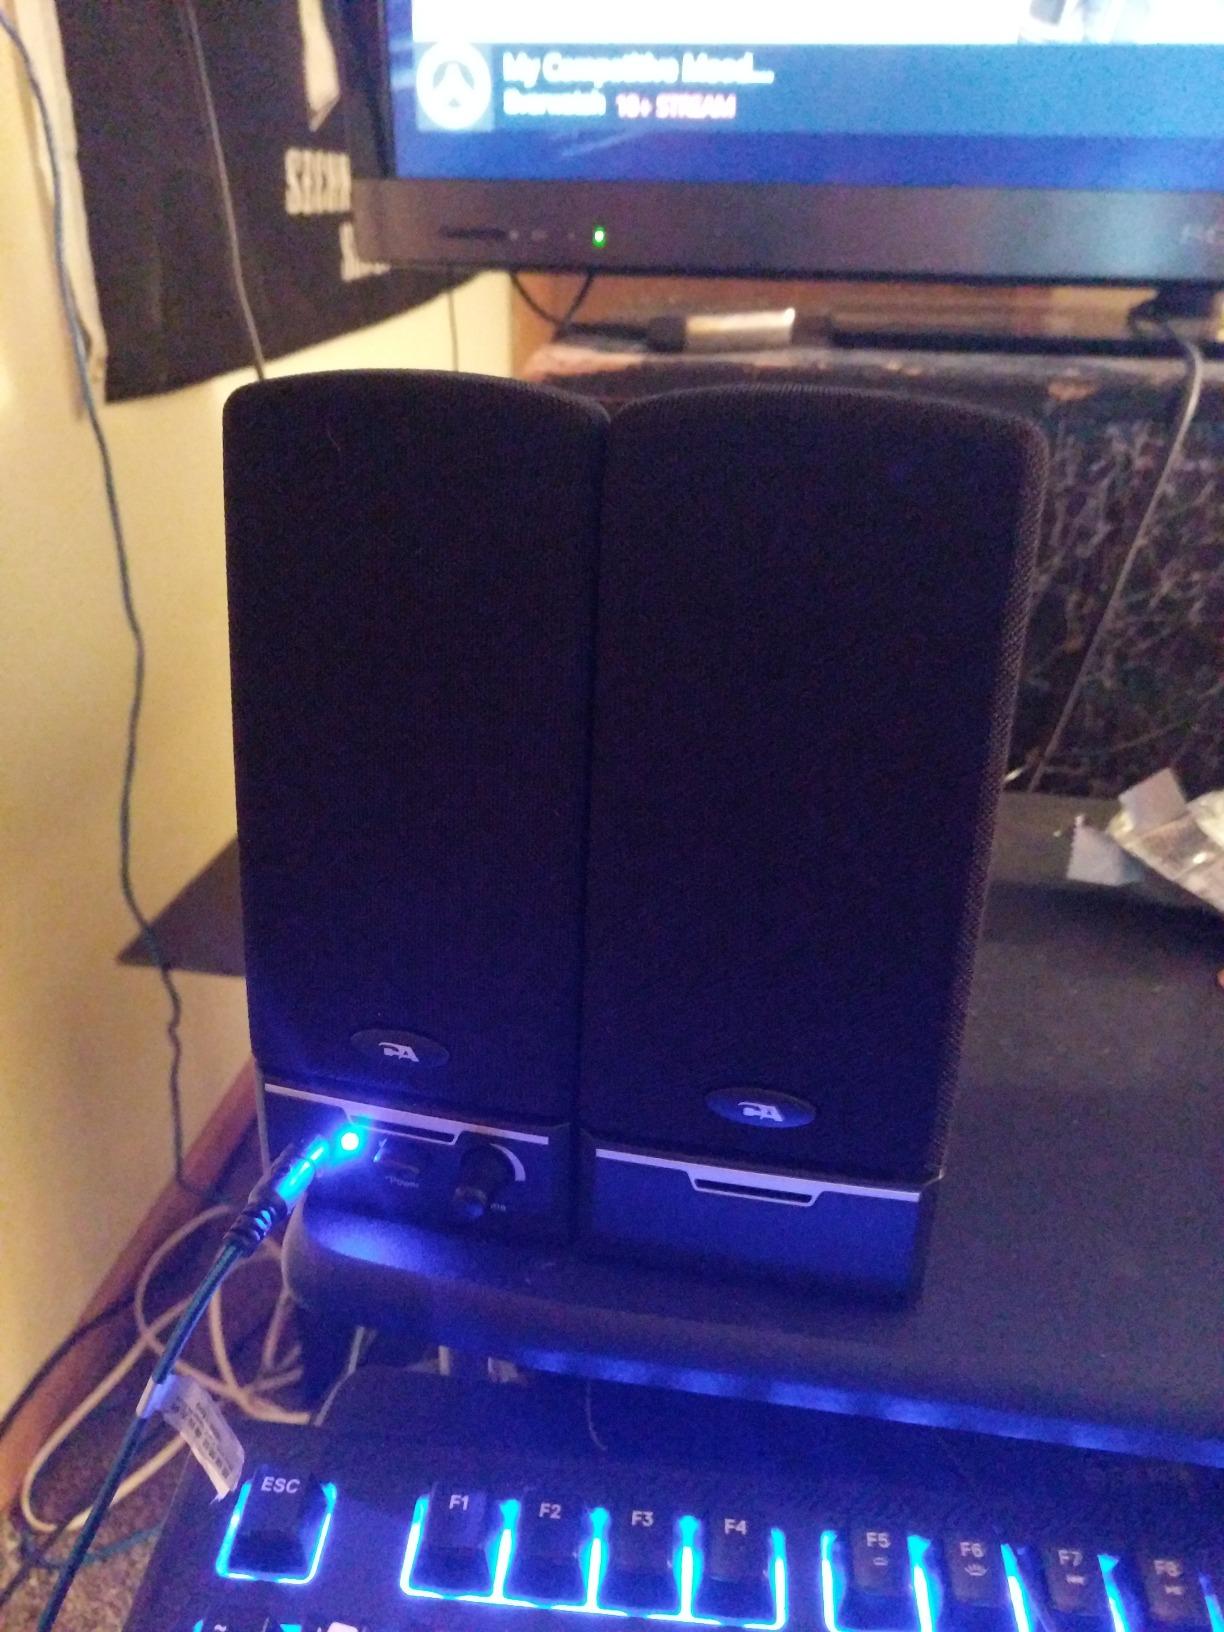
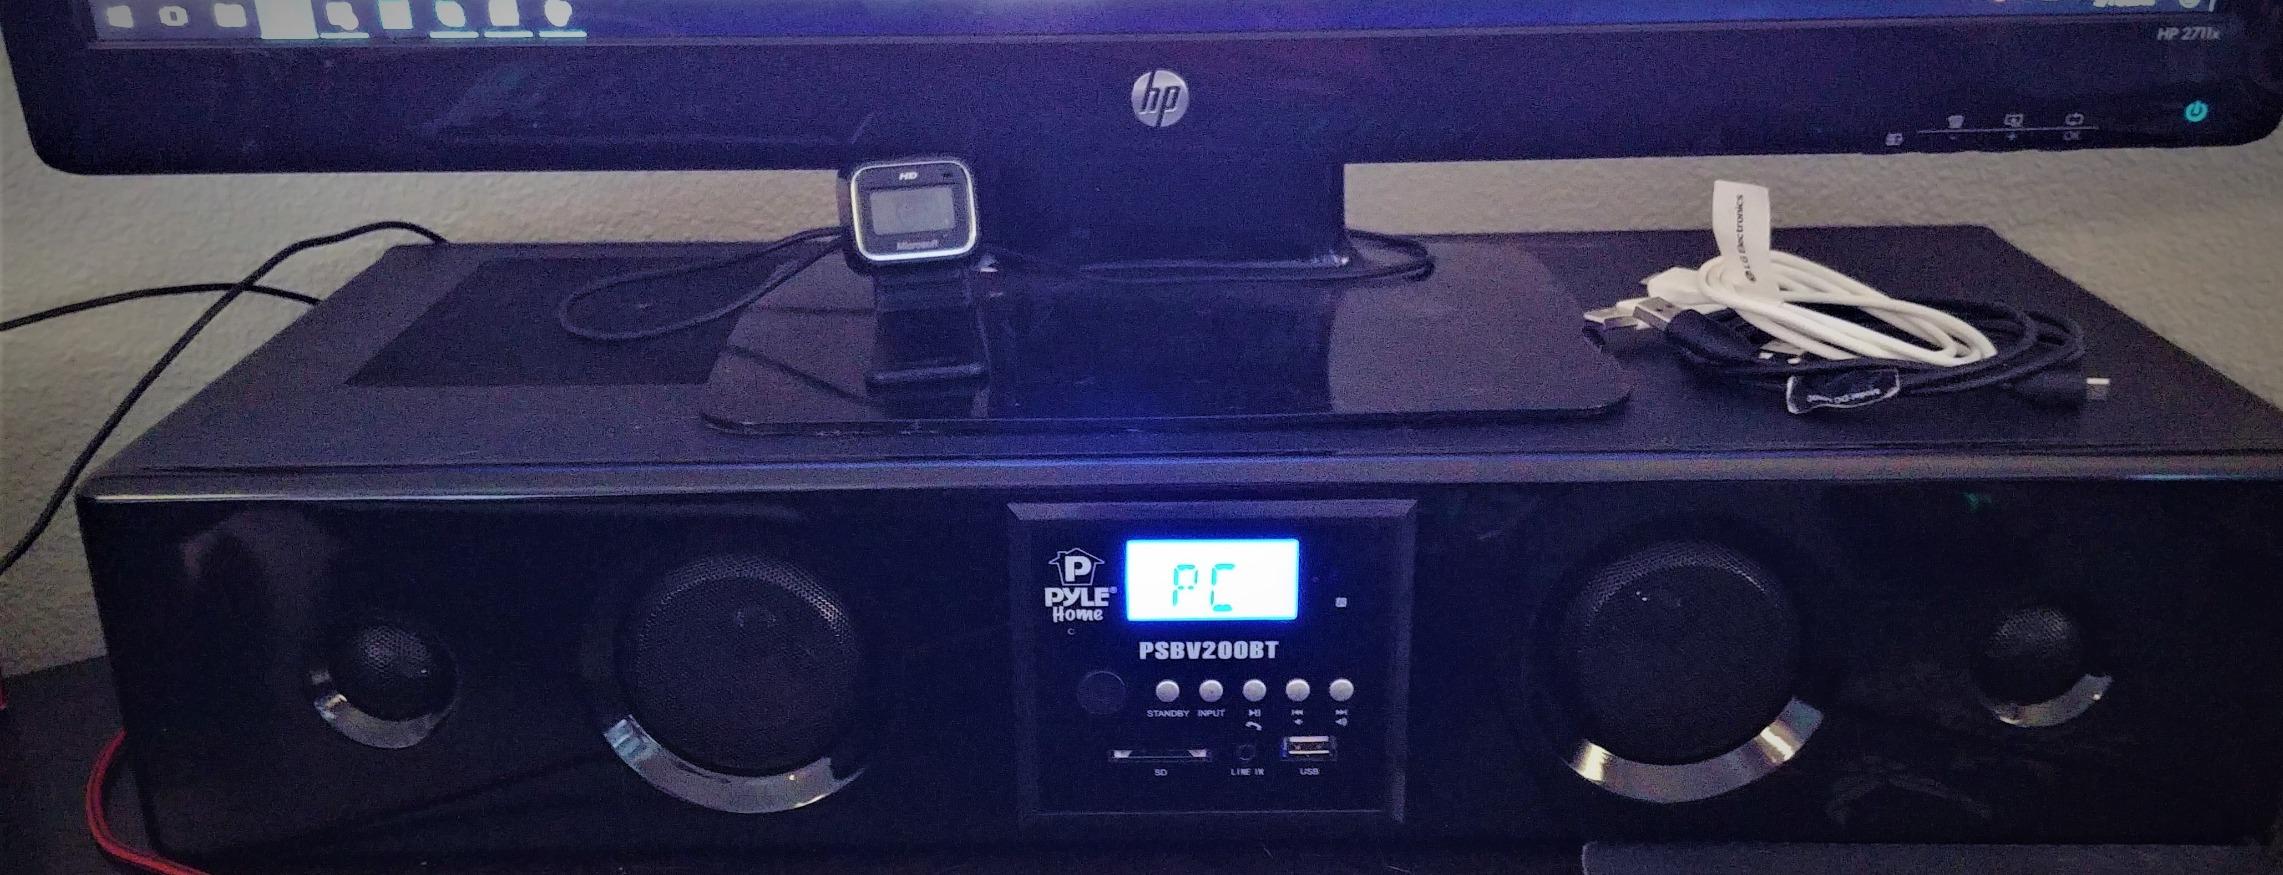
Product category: speaker
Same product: no